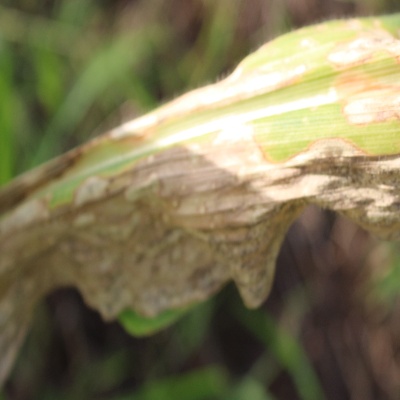
Crop: Maize
Condition: leaf blight